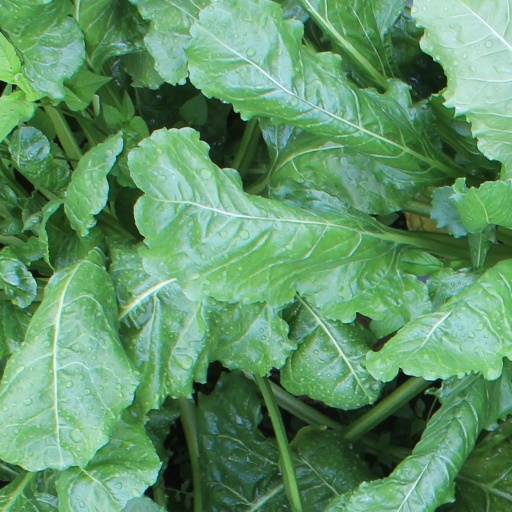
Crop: sugar beet